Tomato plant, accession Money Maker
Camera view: bottom (45 deg); turntable rotation: 330 degrees
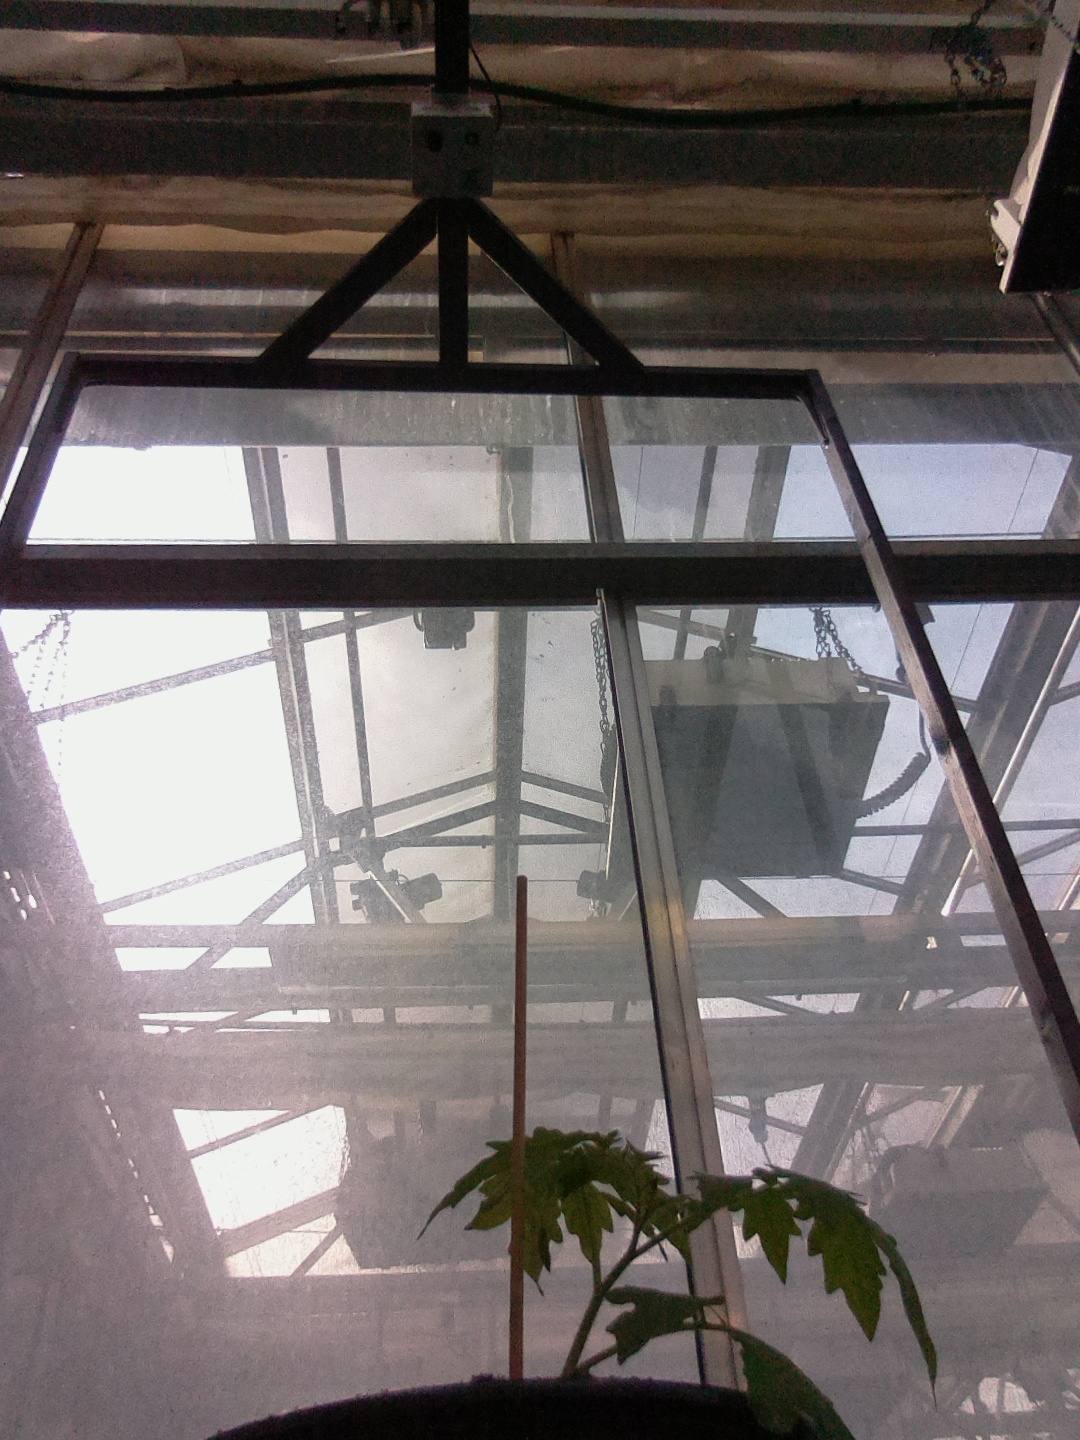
BBCH growth stage 13: 6 of true leaves visible